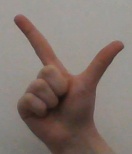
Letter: laam